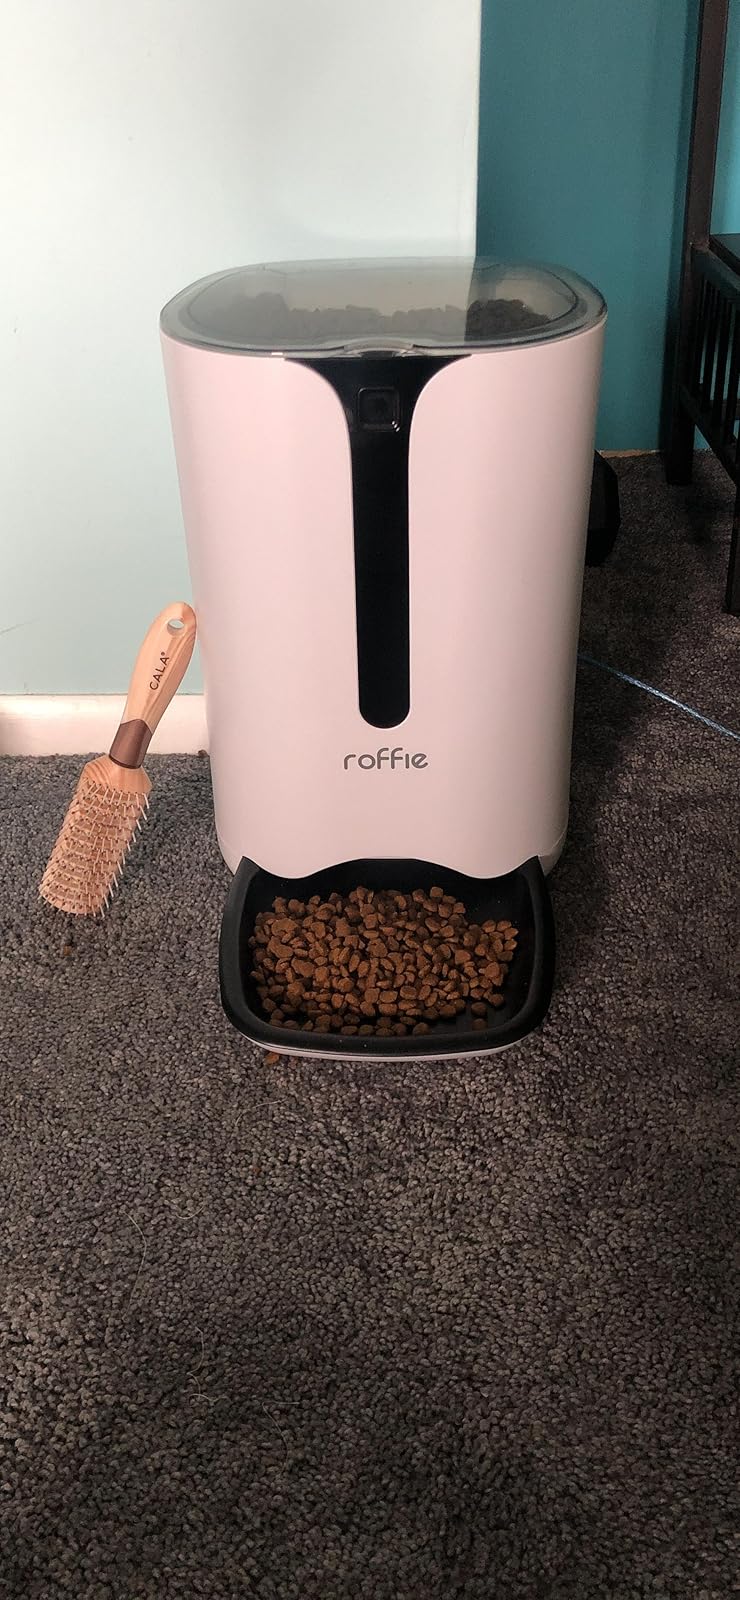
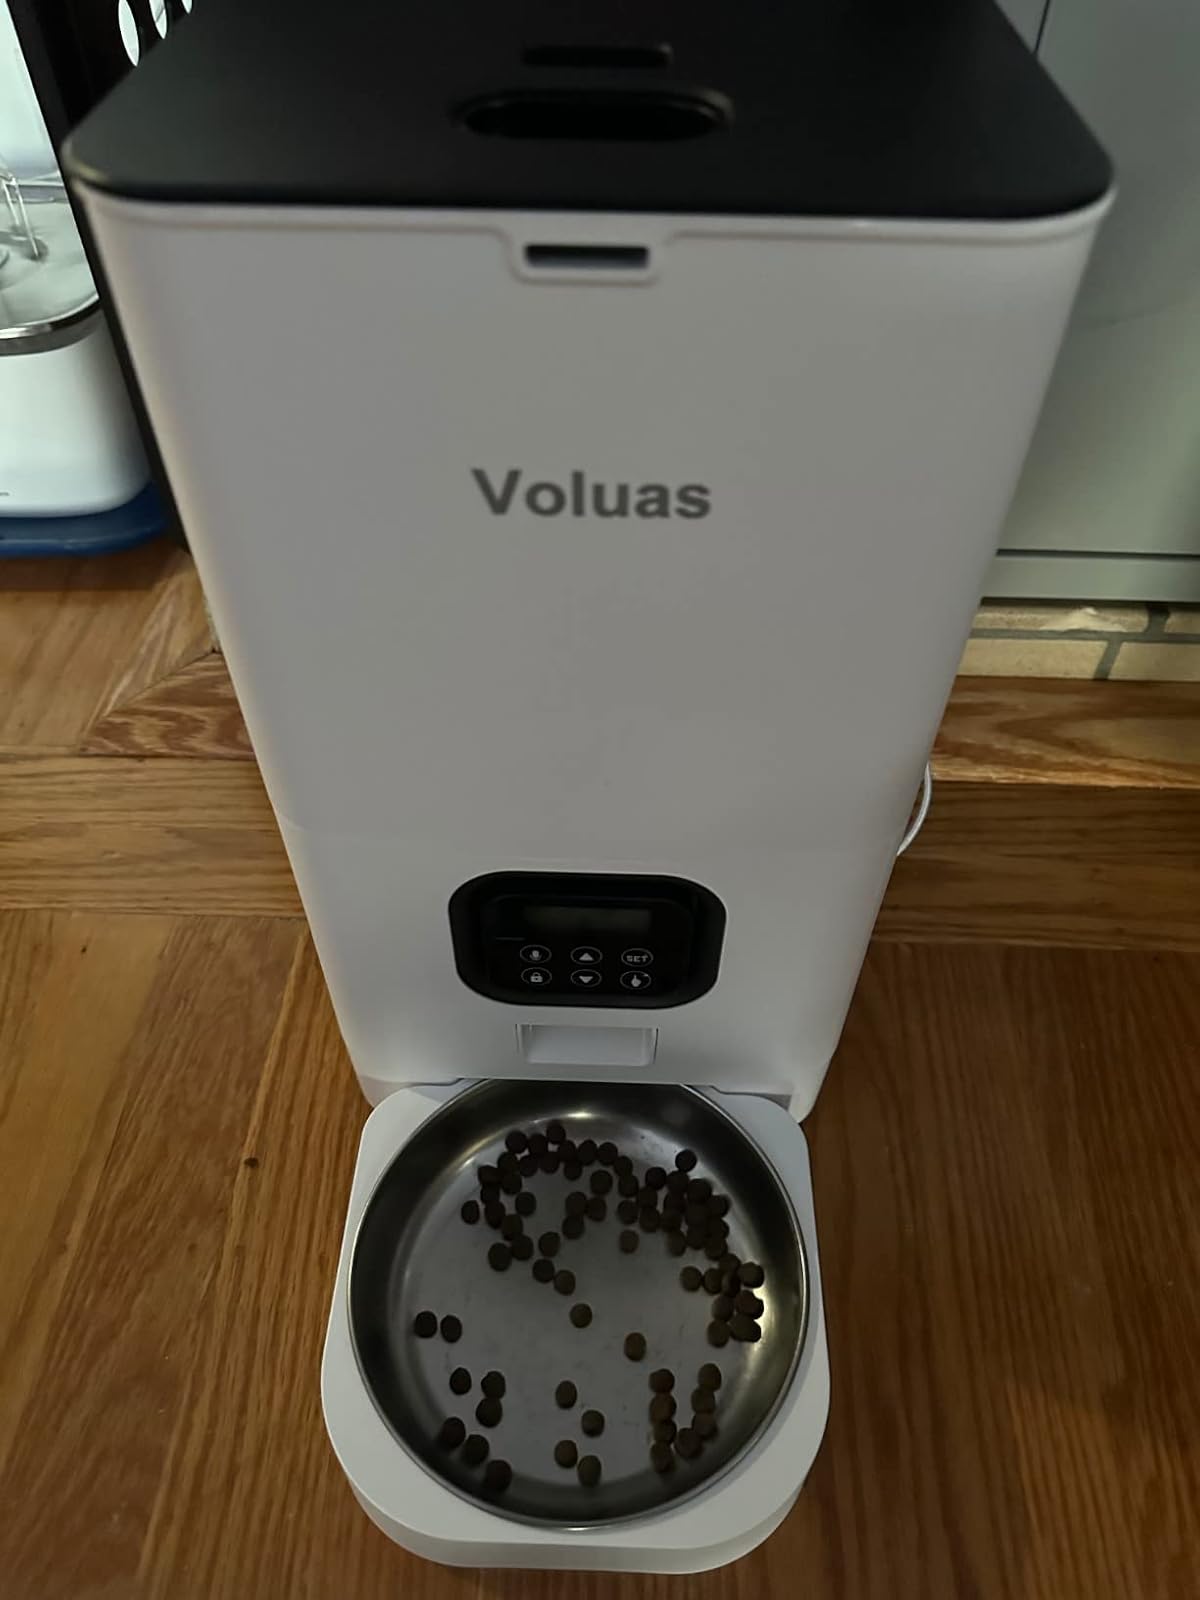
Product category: items_feeder
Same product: no